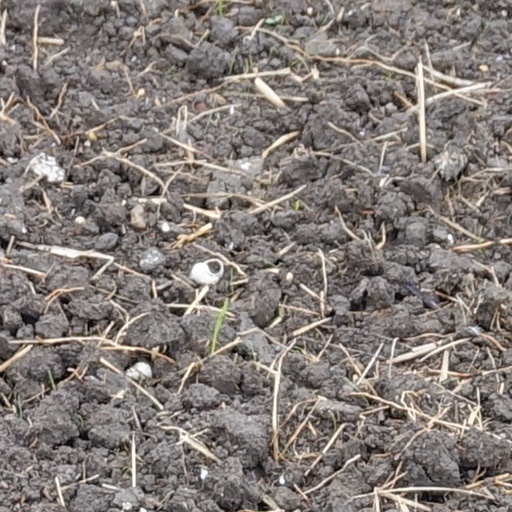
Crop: wheat